Charles Cooper Henderson

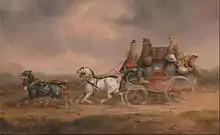
"Mail Coaches on the Road: The Louth-London Royal Mail progressing at Speed" by Henderson

Henderson was estranged from his father after he married a young girl called Charlotte By in 1828. They were to have nine children together and seven of these were boys. Their children were Charles Cooper (the younger), John Keate Shepard, Charlotte (the younger), Kennart Gregg, Robert, Mary, Roderick William, George By and Henry Cooper Henderson. They all lived out of their infancy but Robert died whilst still a child. Henderson had just two paintings exhibited at the Royal Academy, both in the 1840s.